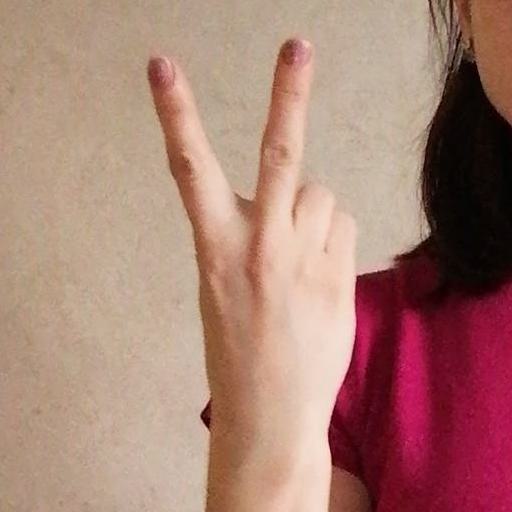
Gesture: peace_inverted